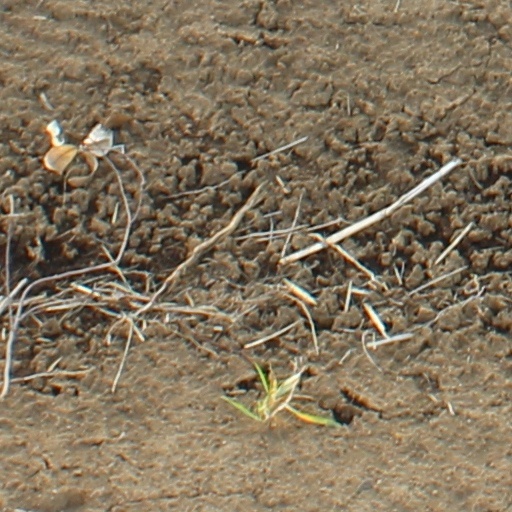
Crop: wheat